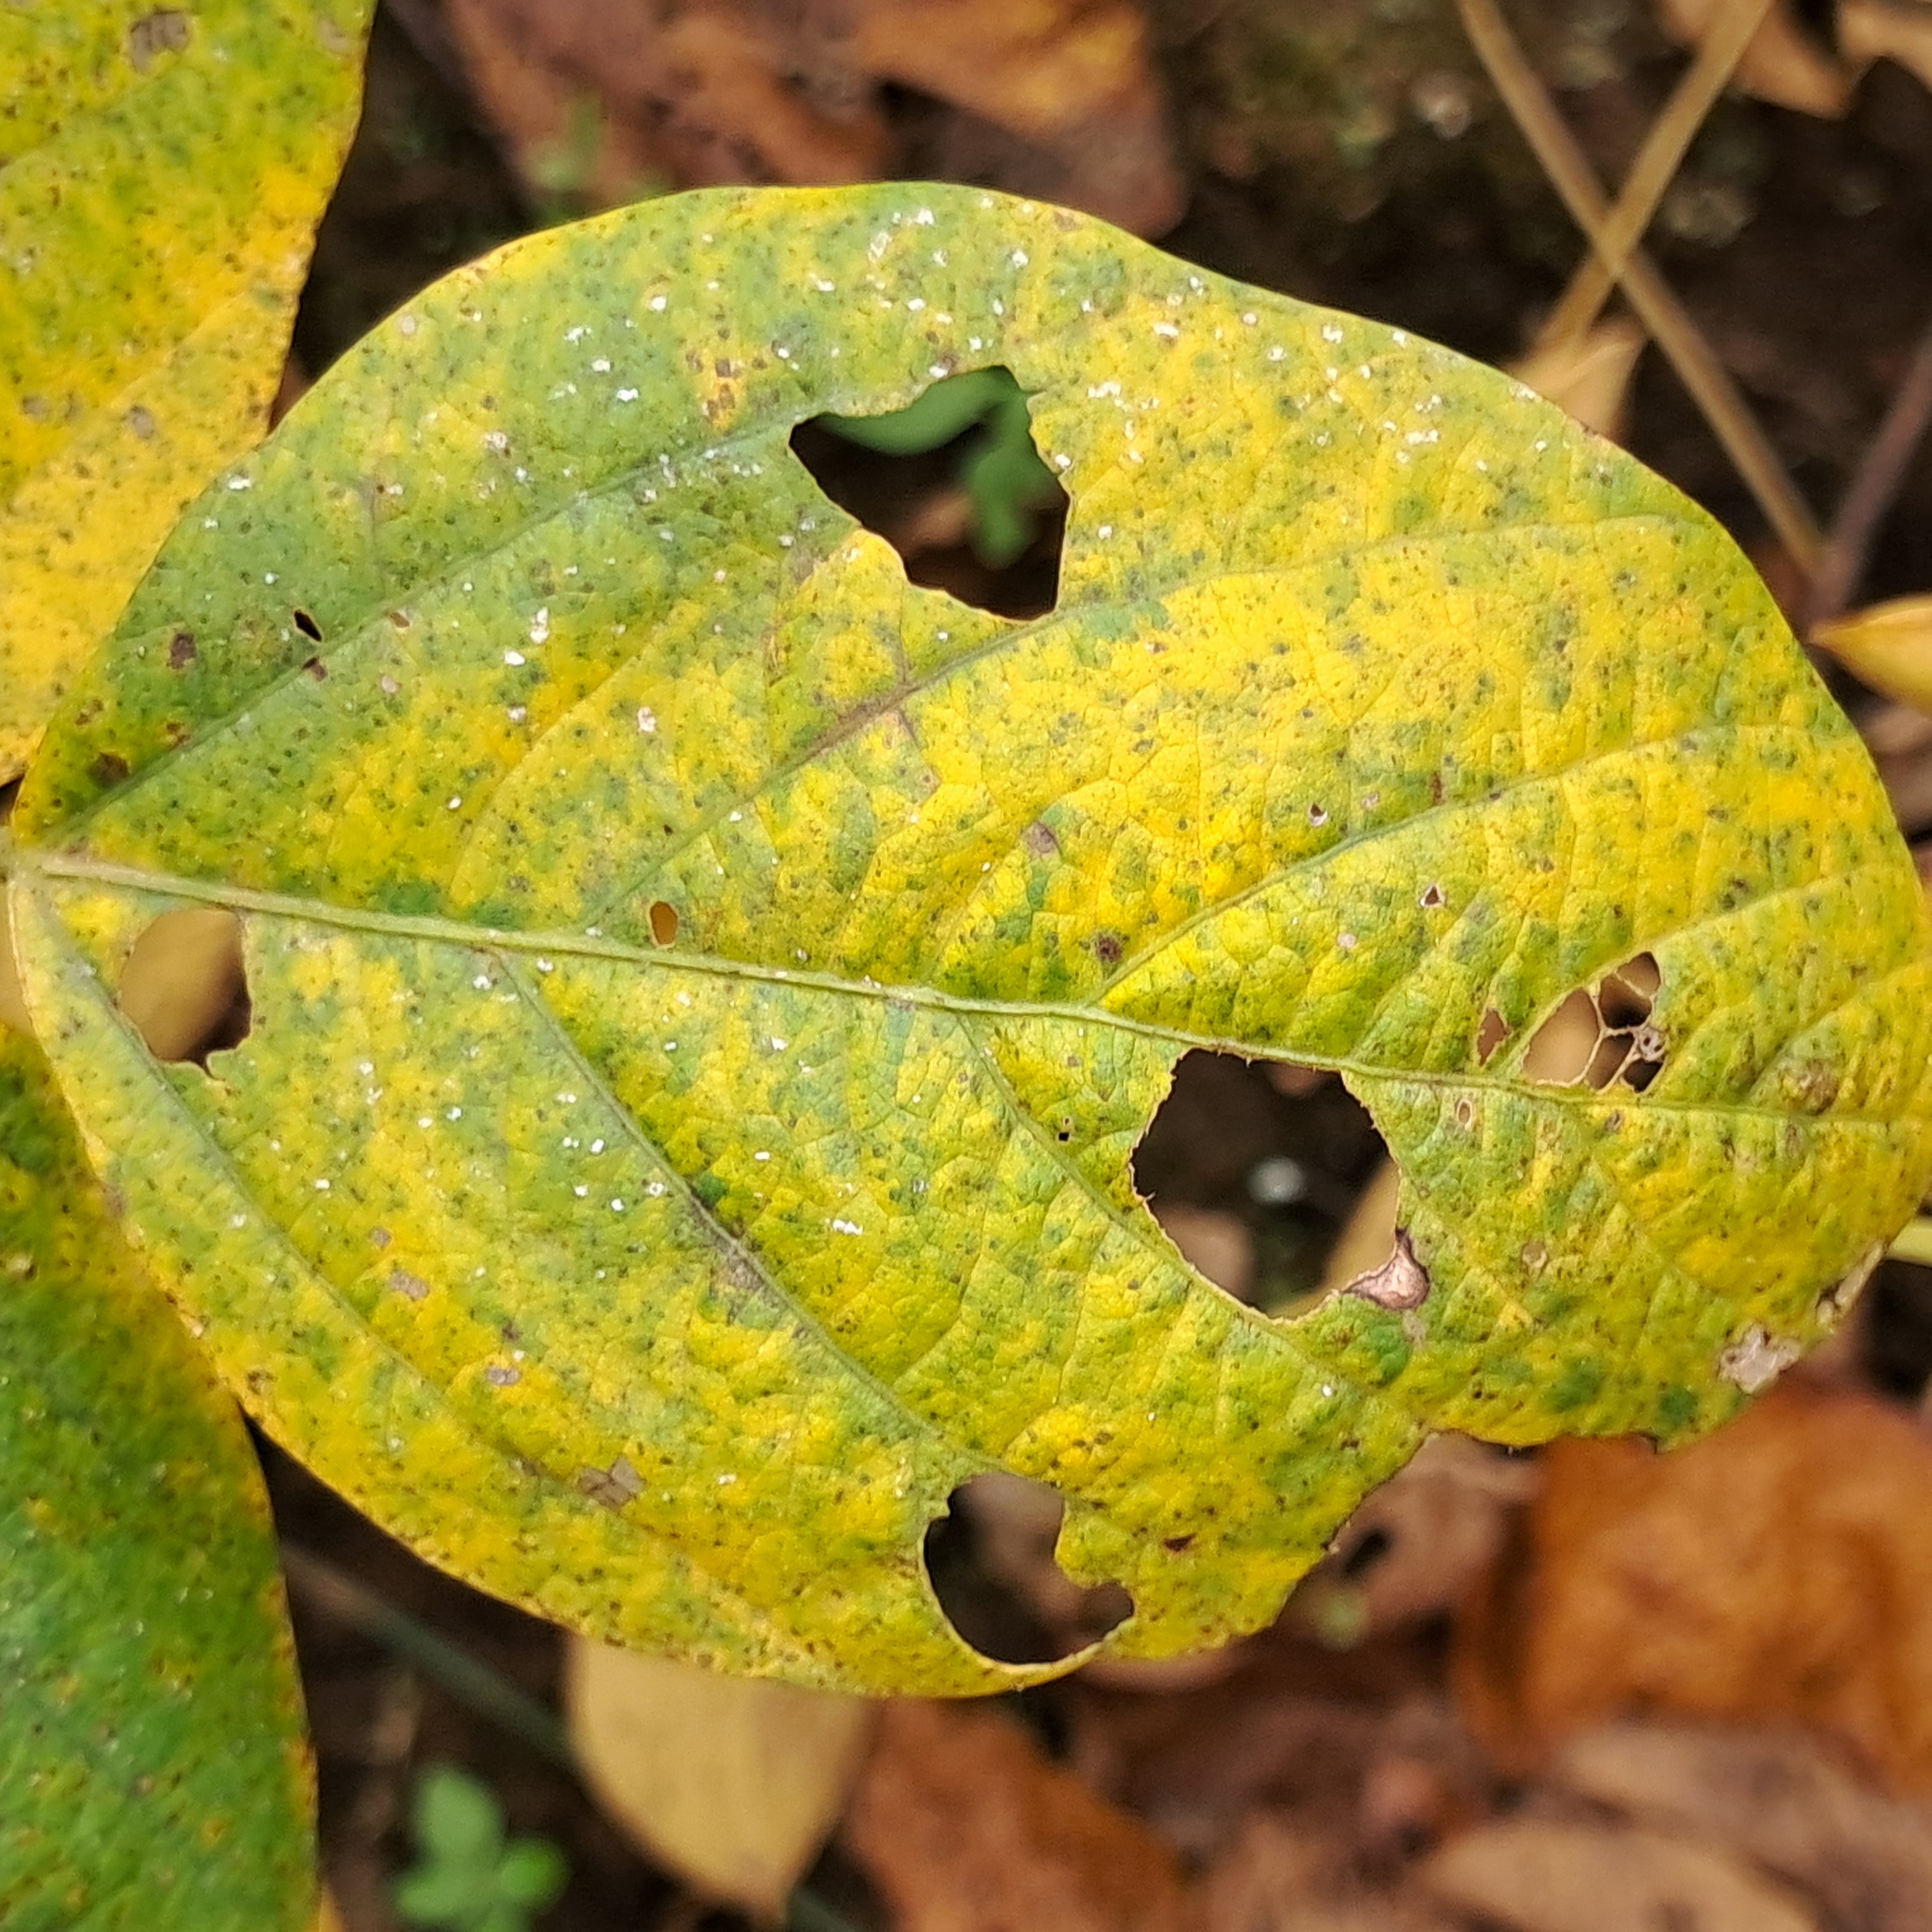
Label: Caterpillar_Semilooper_Pest